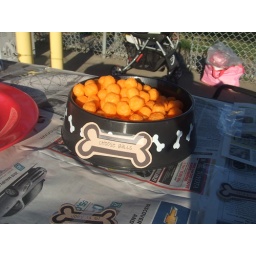
puppy party - snacks were served in dog bowls!